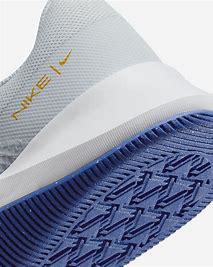
Brand: Nike
Model: MC 2